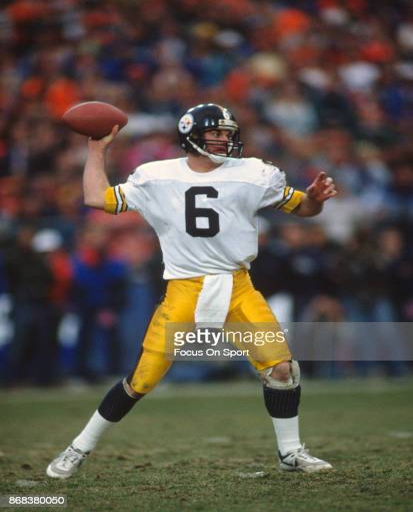
american football player drops back to pass during a football game